Prime Minister of Spain

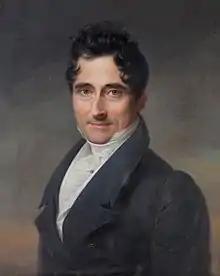
Joaquín María Ferrer y Cafranga was the first person to hold the office of deputy prime minister from October 1840 to May 1841.

The Office of the Prime Minister is composed of those government departments, services and staff that are at the service of the Prime Minister to fulfill its constitutional duties. It was established around 1834 when officials and budget began to be assigned to the personal Secretariat of the Prime Minister. Today, it acts as a ministerial department, although it is not formally one of them, and approximately 2,000 people work there.